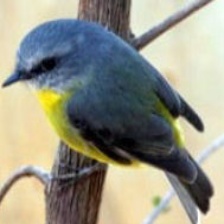
Species: EASTERN YELLOW ROBIN
Scientific name: EOPSALTRIA AUSTRALIS
ImageNet parent category: robin